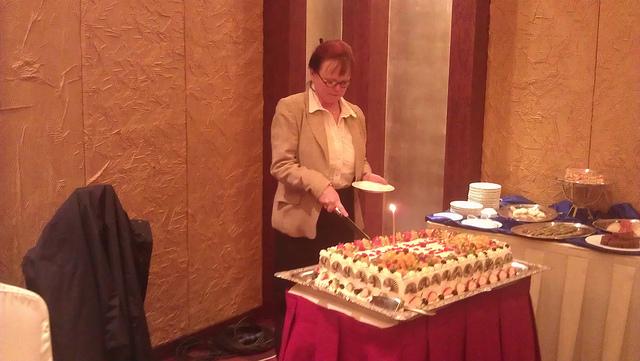
A woman cuts a large cake that has a lit candle.